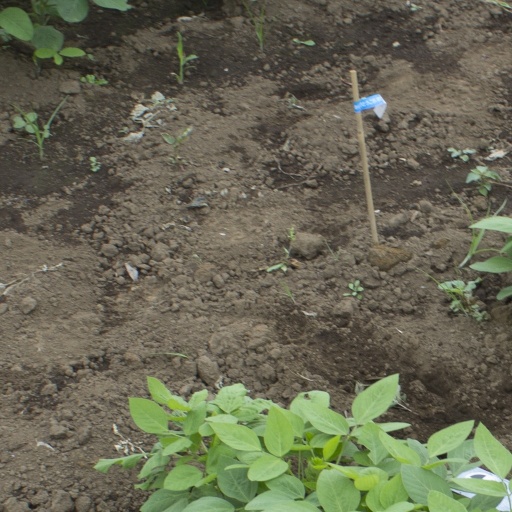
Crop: soybean